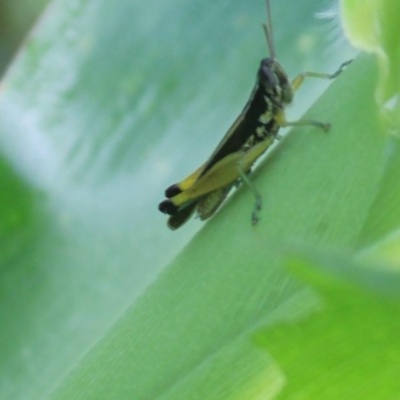
Crop: Maize
Condition: grasshoper